Mary C. Tanner

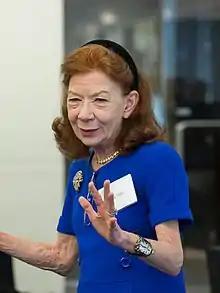

Mary Catherine Tanner is an investment banker, with more than 25 years of experience on Wall Street. She specializes in the areas of biotechnology, pharmaceuticals, and health care services. Her expertise includes ethical pharmaceuticals and green technology. Fluent in both English and French, she specializes in cross-border transactions between large and small companies, corporate partnering and minority investments.